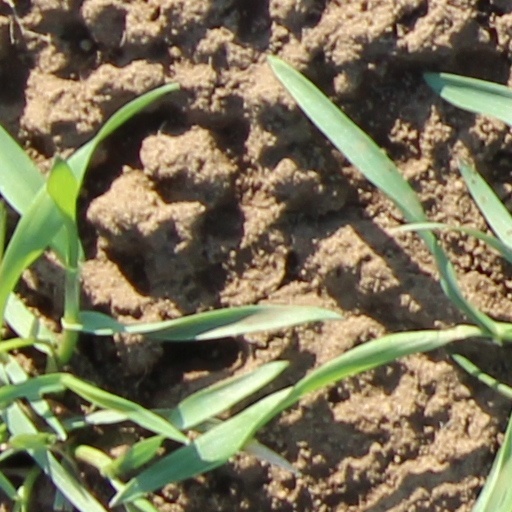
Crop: wheat